Kung Pow! Enter the Fist

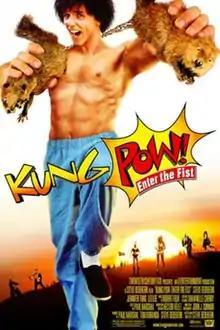
Theatrical release poster

Kung Pow! Enter the Fist is a 2002 American martial arts comedy film that parodies Hong Kong action cinema. Written by, directed by and starring Steve Oedekerk, it uses footage from the 1976 Hong Kong martial arts film "Tiger & Crane Fists" (also called "The Savage Killers") starring and directed by Jimmy Wang Yu, along with new footage shot by Oedekerk, who is also digitally inserted over Wang in many scenes, to create an original, unrelated plot.